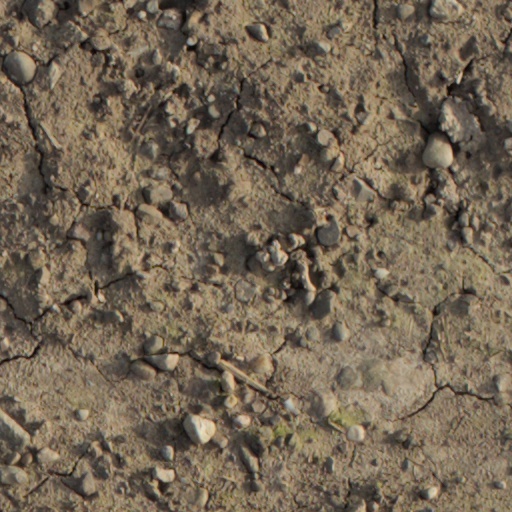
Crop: wheat